Ready Player One (film)

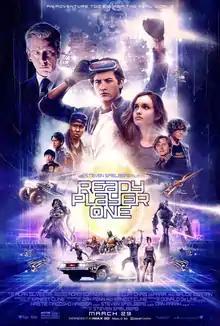
Theatrical release poster

Ready Player One is a 2018 American science fiction action film based on Ernest Cline's 2011 novel "Ready Player One". The film was co-produced and directed by Steven Spielberg, written by Cline and Zak Penn, and stars Tye Sheridan, Olivia Cooke, Ben Mendelsohn, Lena Waithe, T.J. Miller, Simon Pegg and Mark Rylance. The film is set in 2045, where much of humanity uses the OASIS, a virtual reality simulation, to escape the real world. A teenage orphan finds clues to a contest that promises ownership of the OASIS to the winner, and he and his allies try to complete it before an evil corporation can do so.